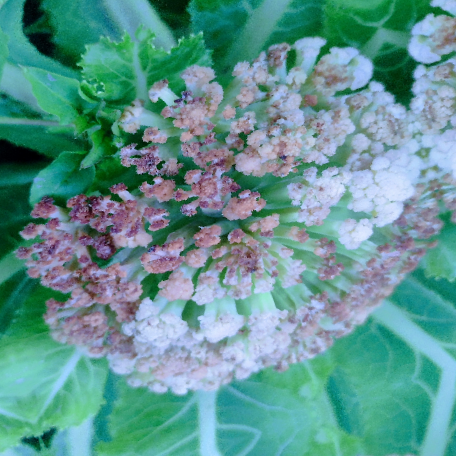
Label: Bacterial spot rot